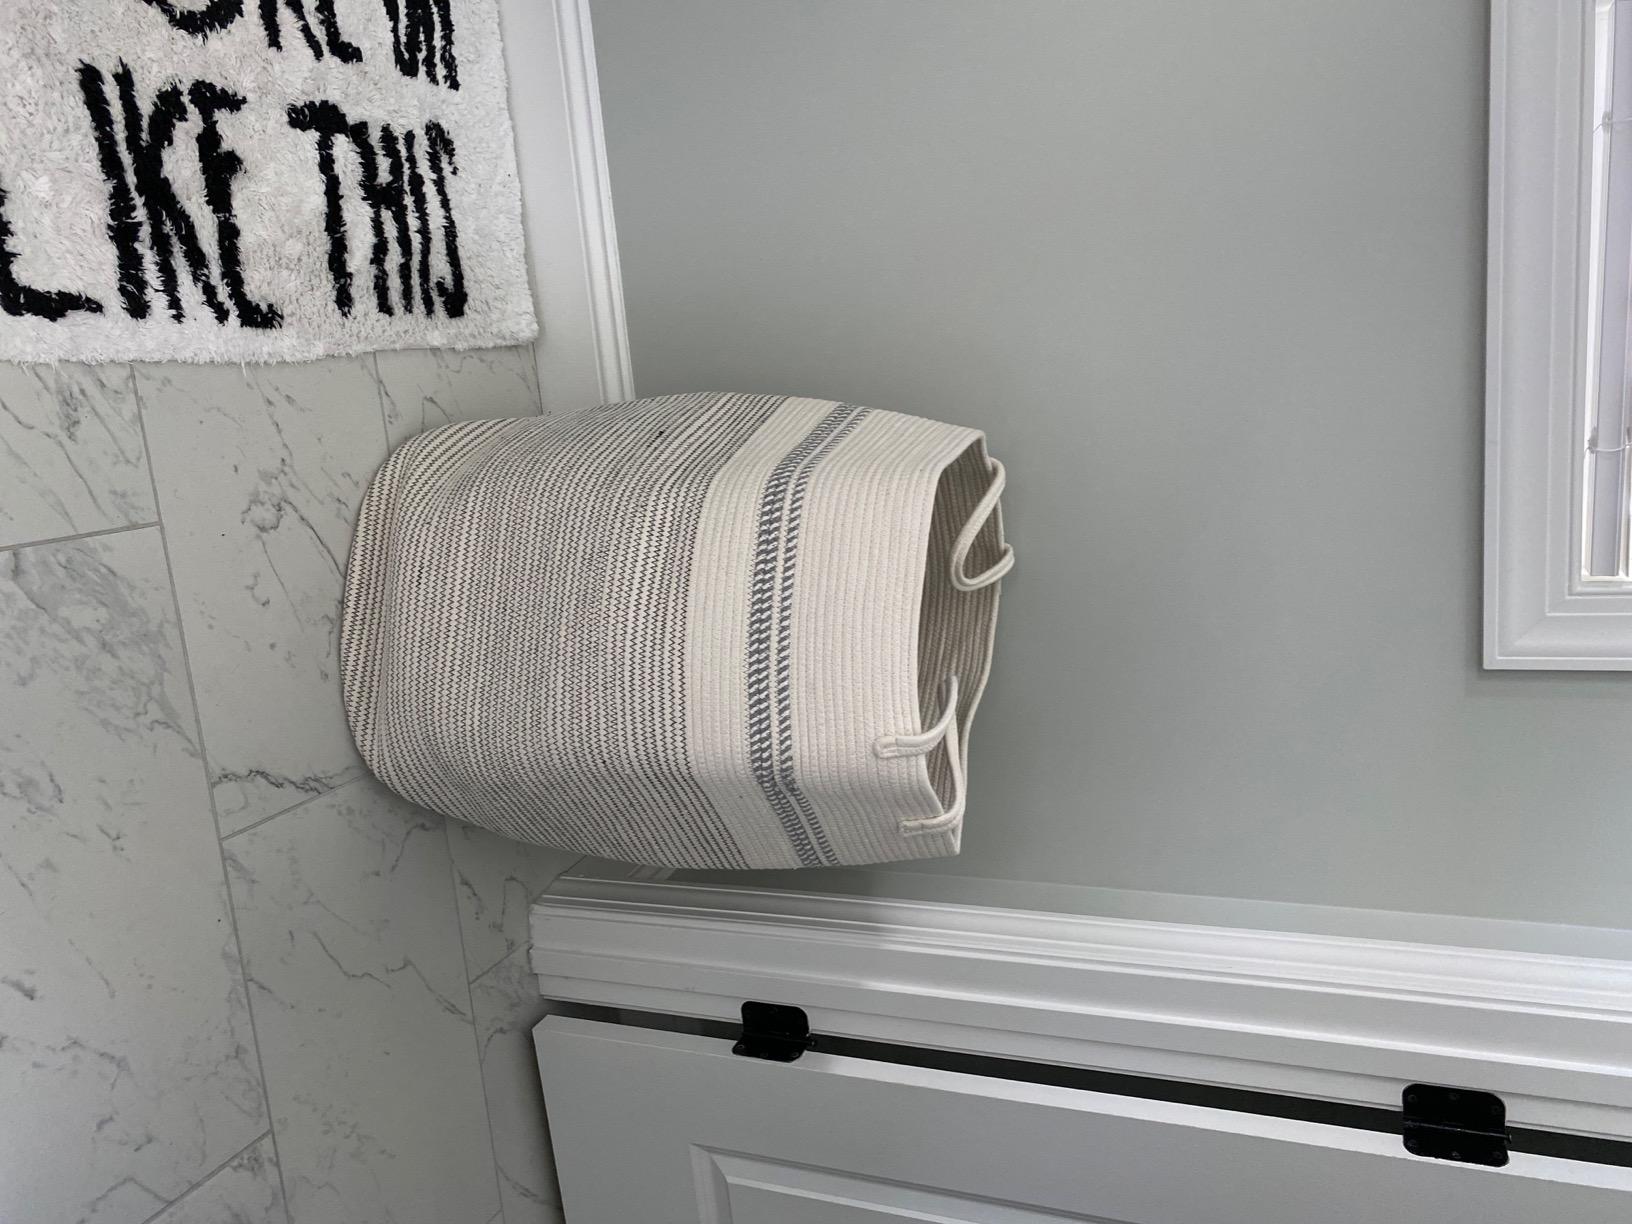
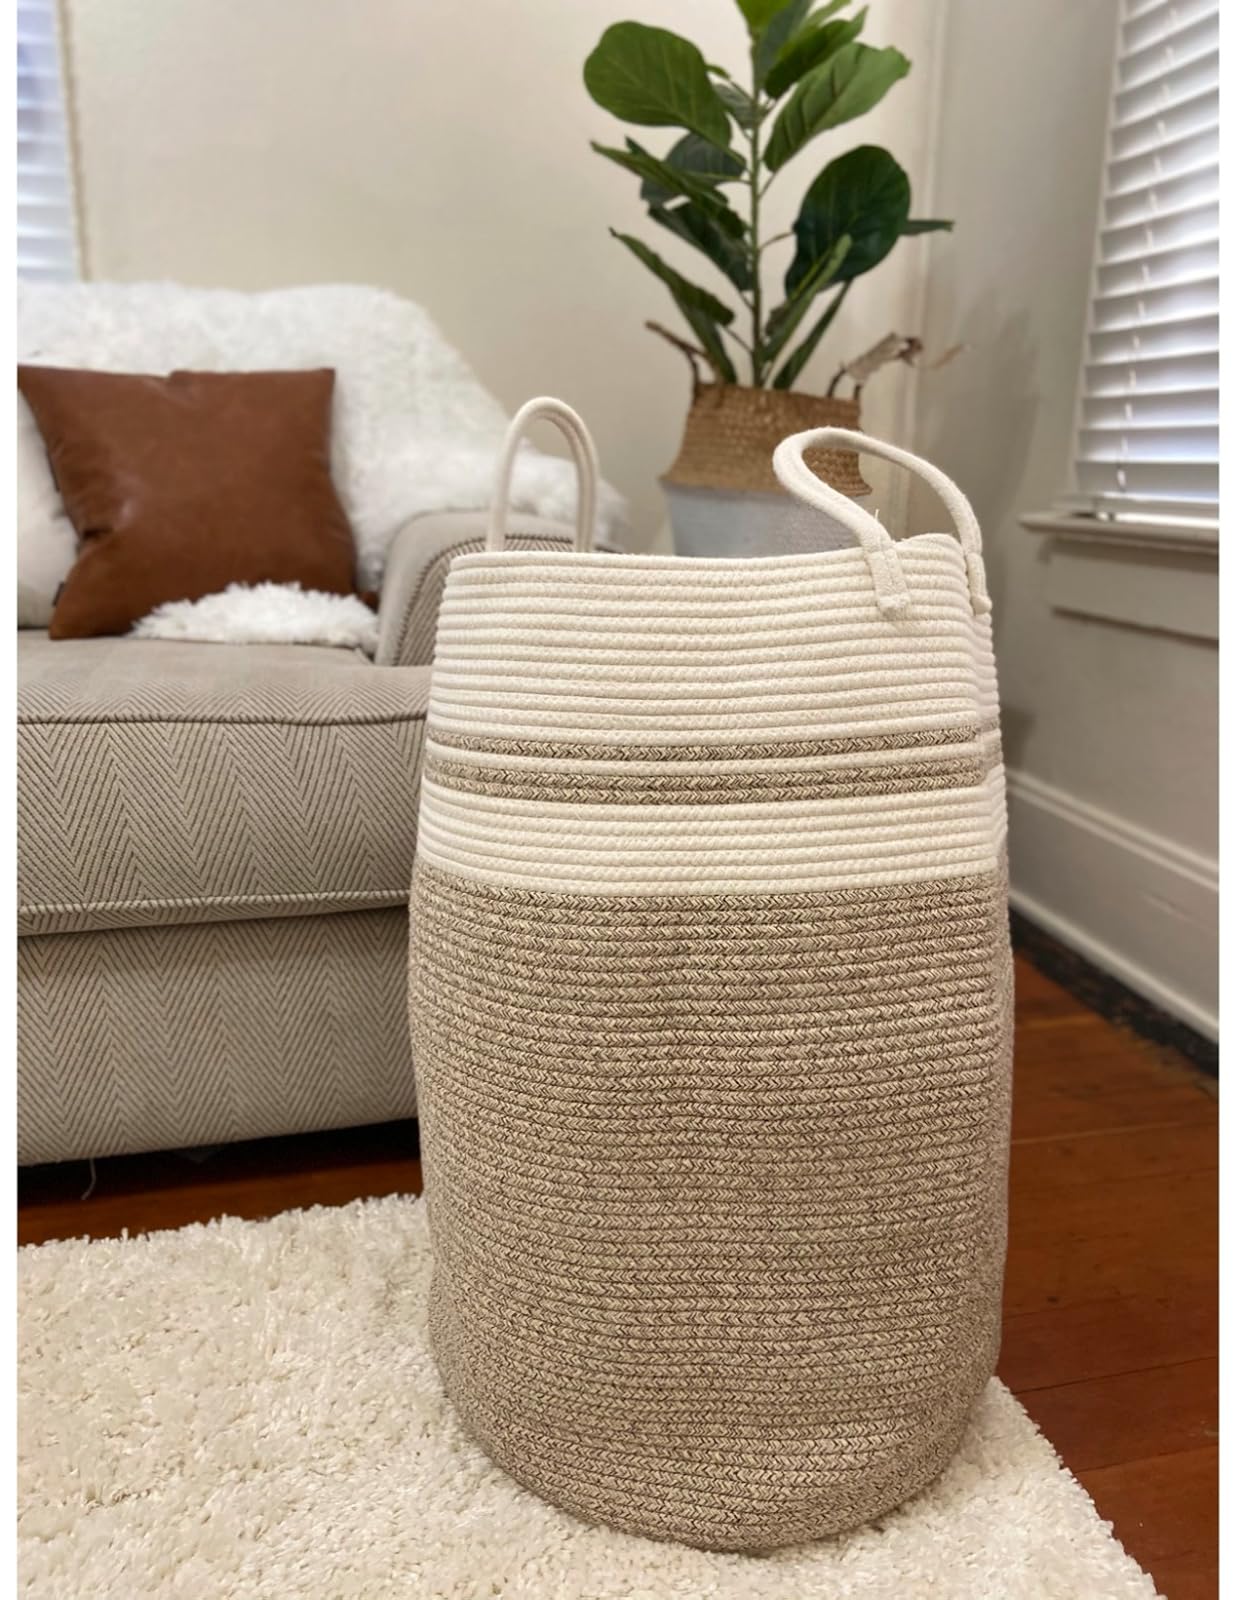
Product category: items_hamper
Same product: yes